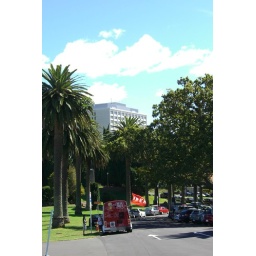
The white building in the background is part of the hospital I'm working at